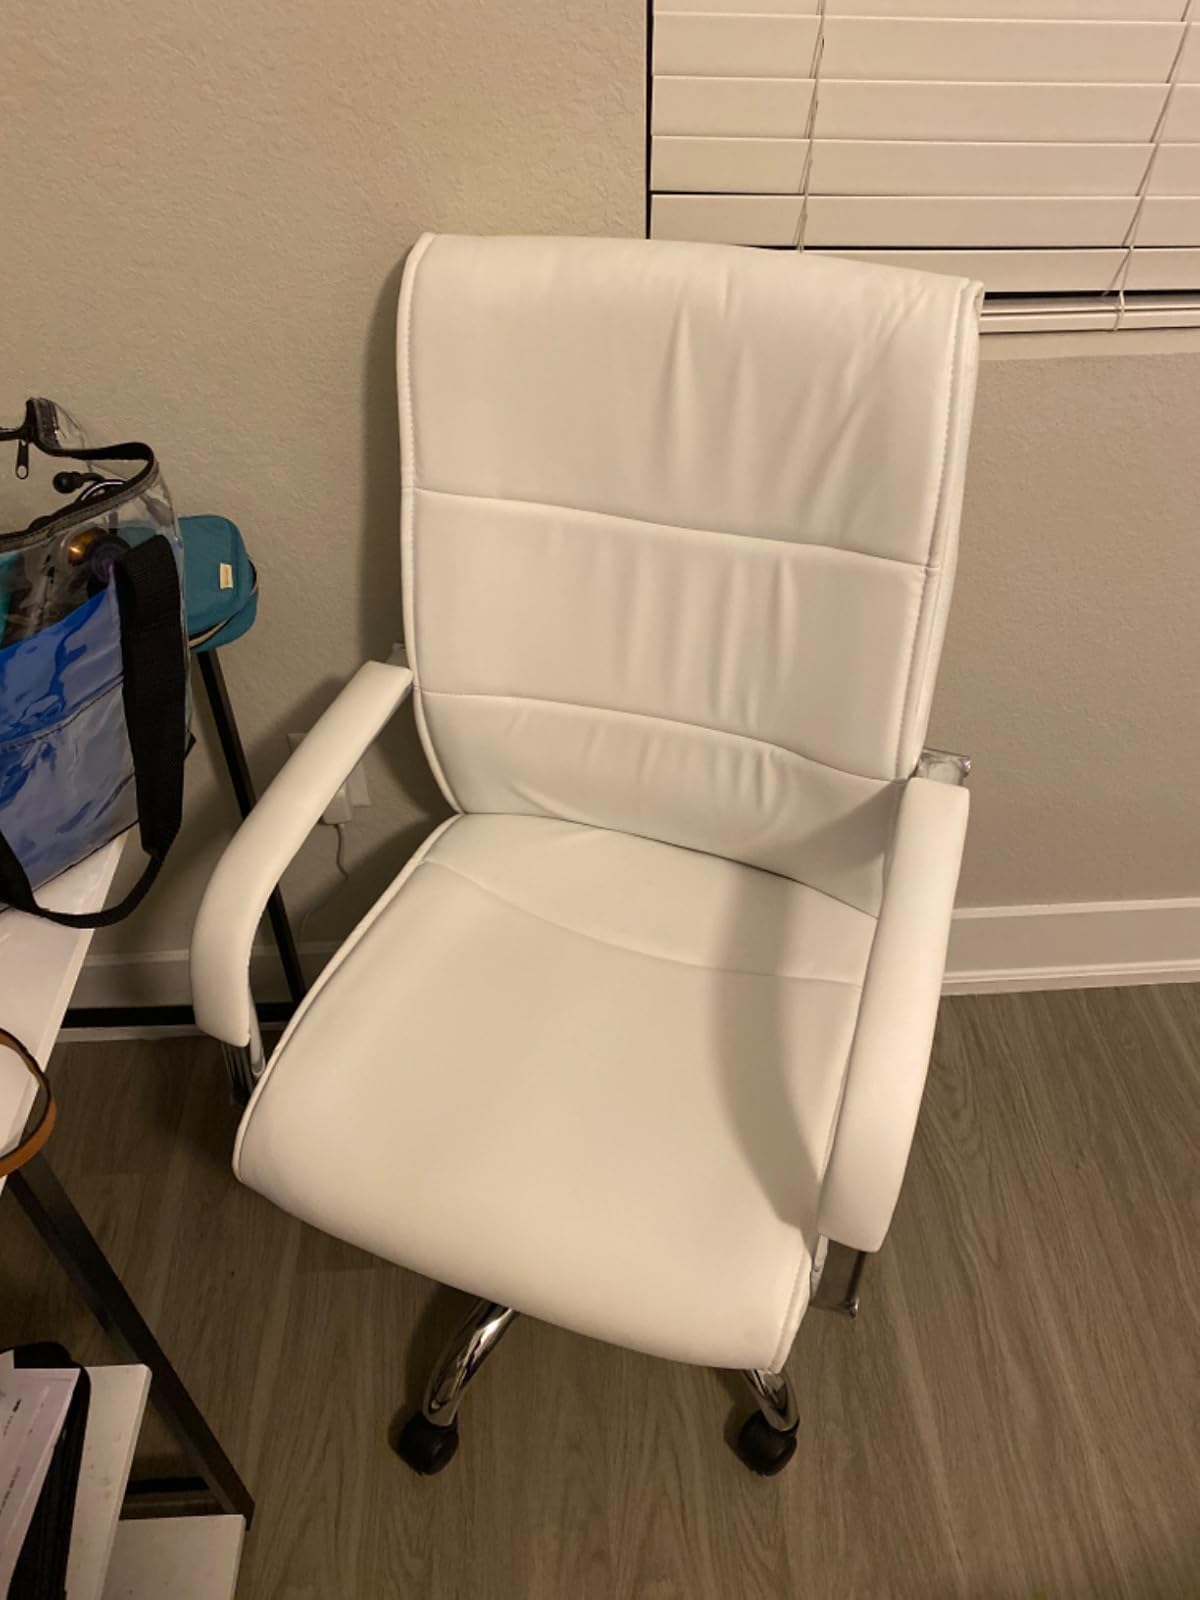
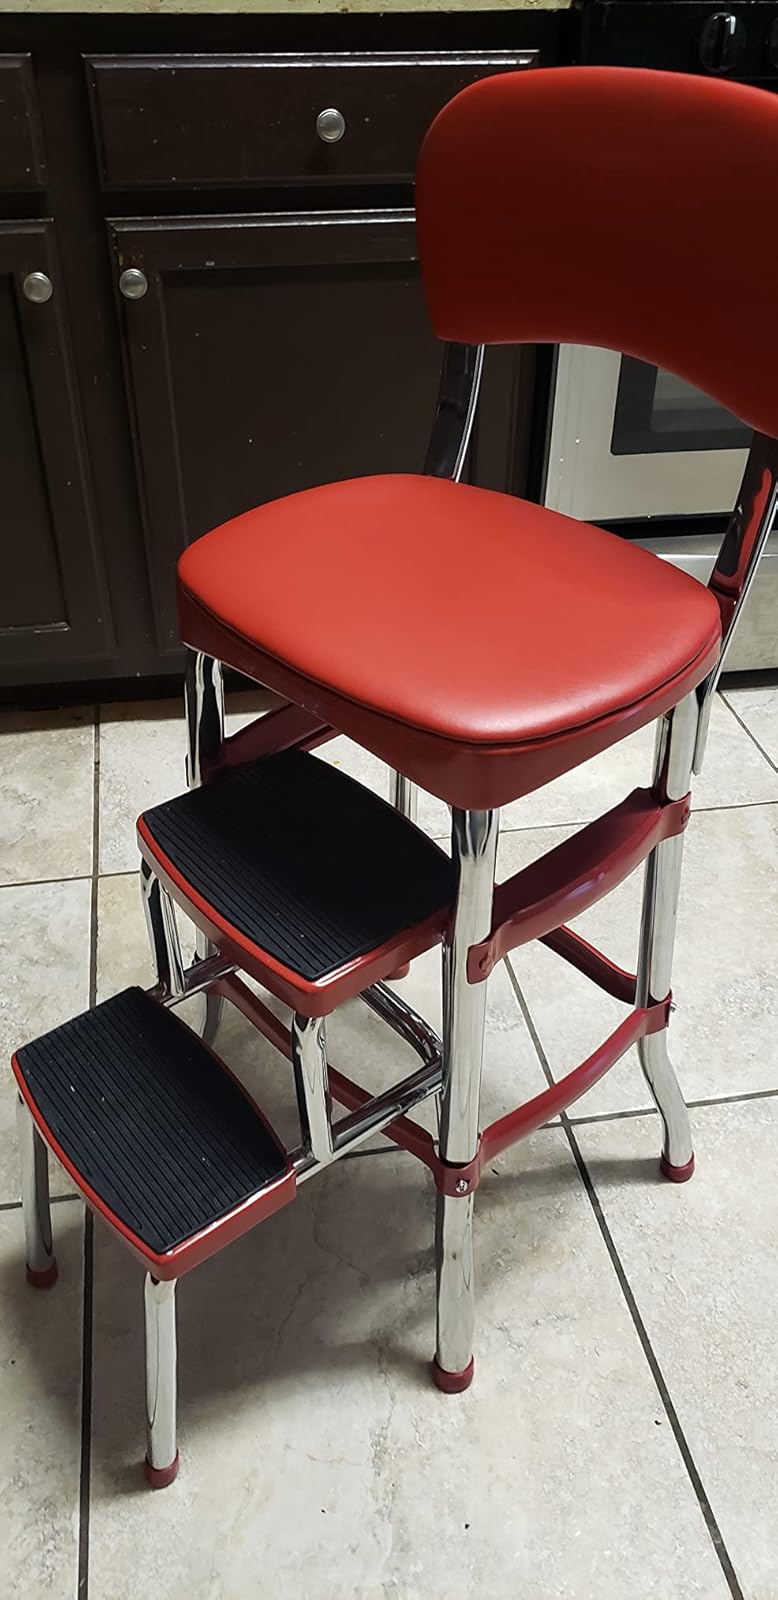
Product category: items_chair
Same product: no